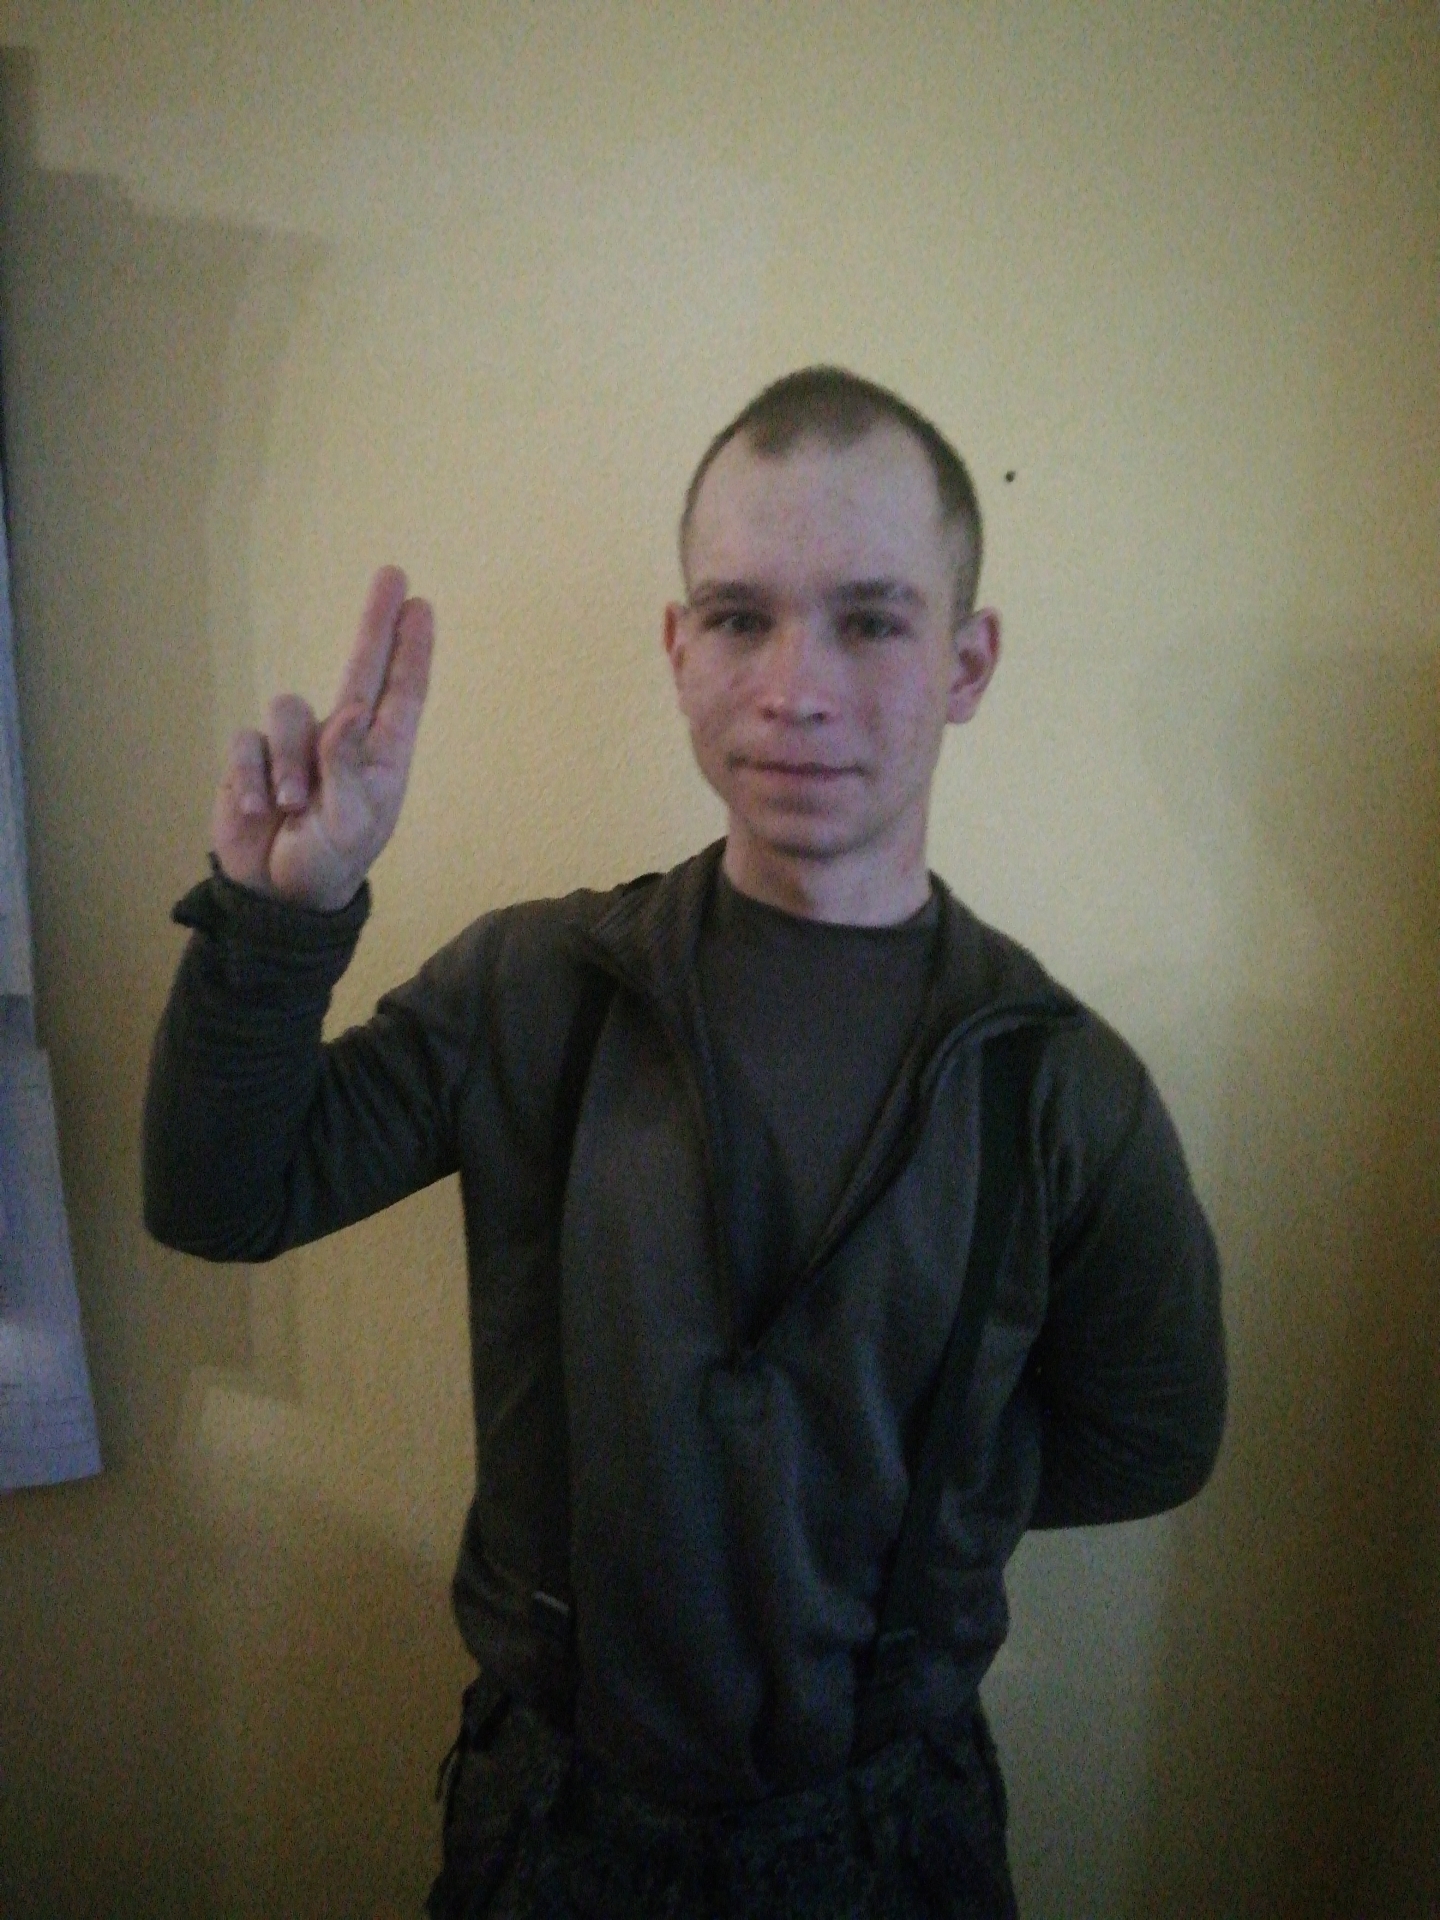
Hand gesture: two_up